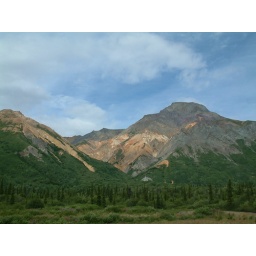
sheep mountain, glenn hwy (sheep just above and to the right of half-moon in tree line)